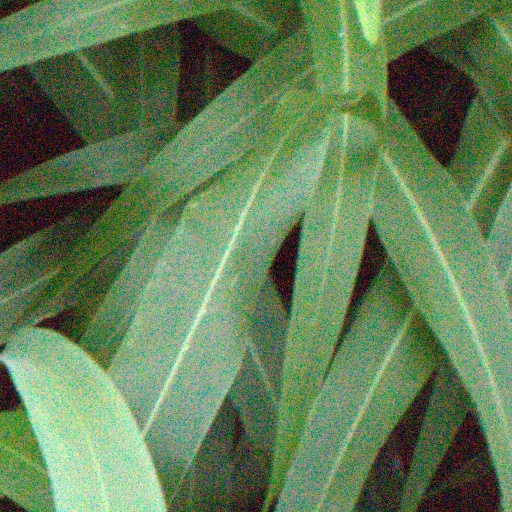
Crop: sorghum